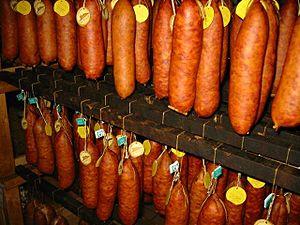
Saucisse de Morteau fumée - Franche Comté
Läwerwurst